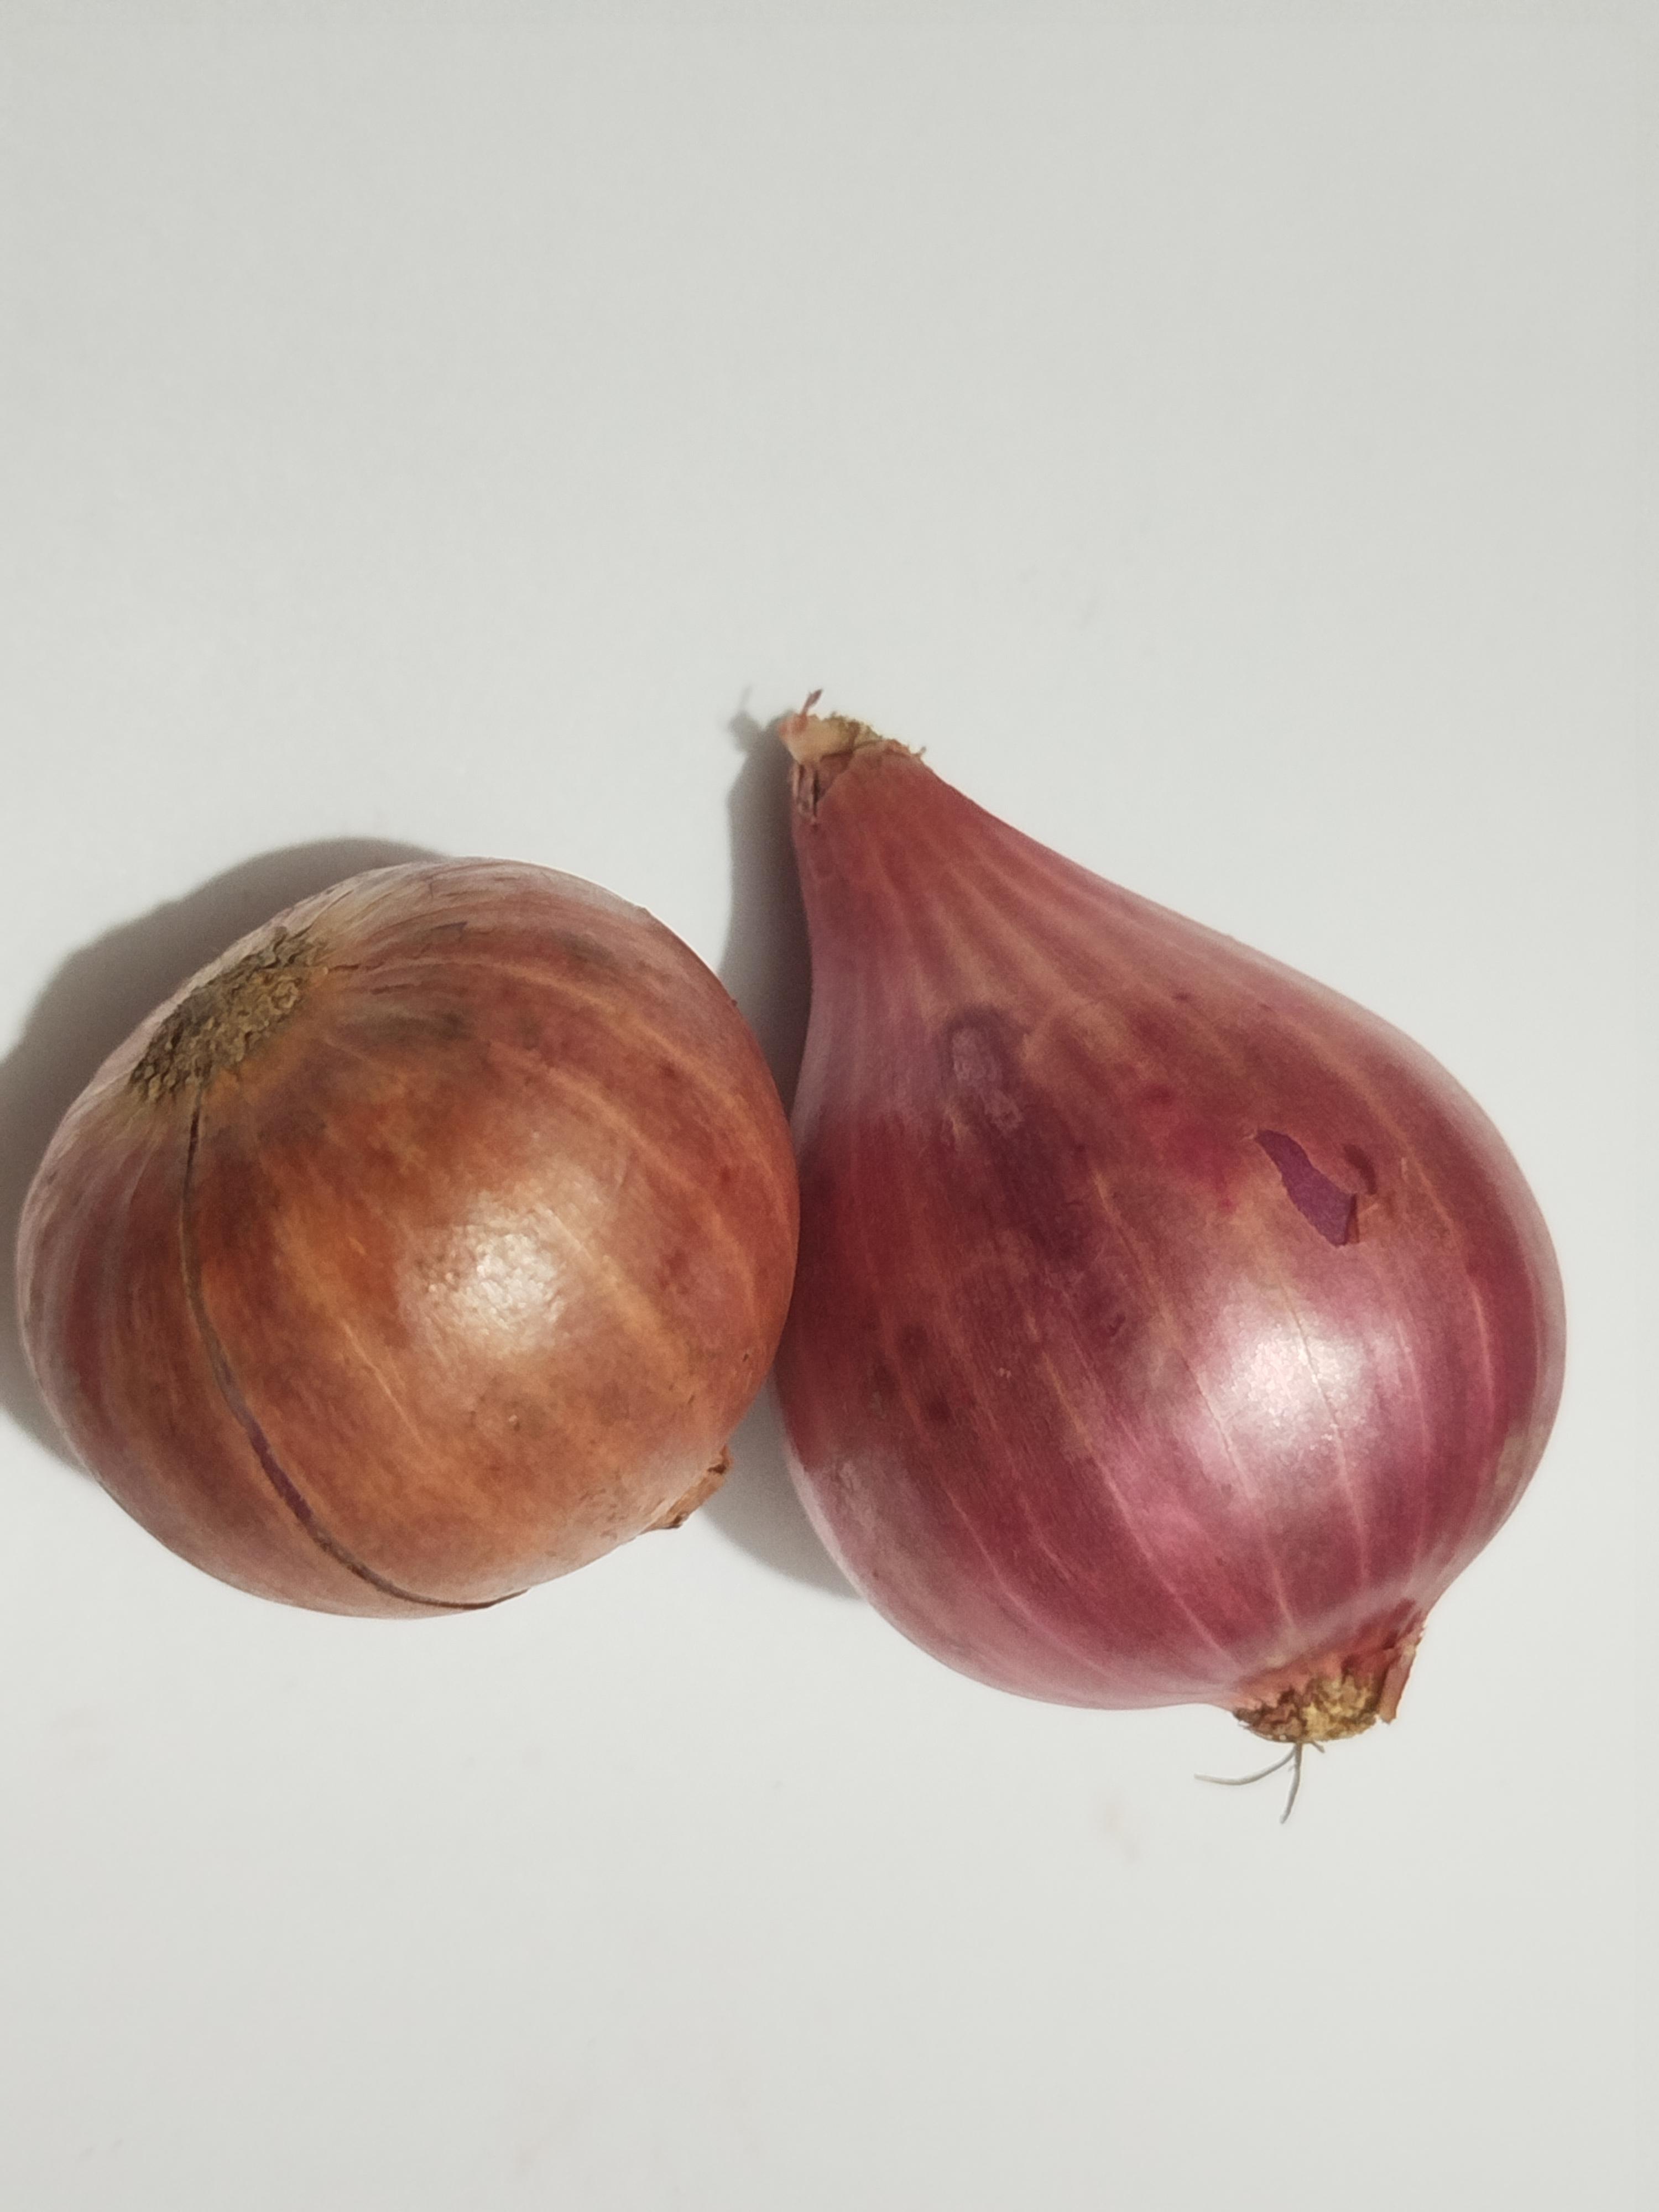
Label: Onion